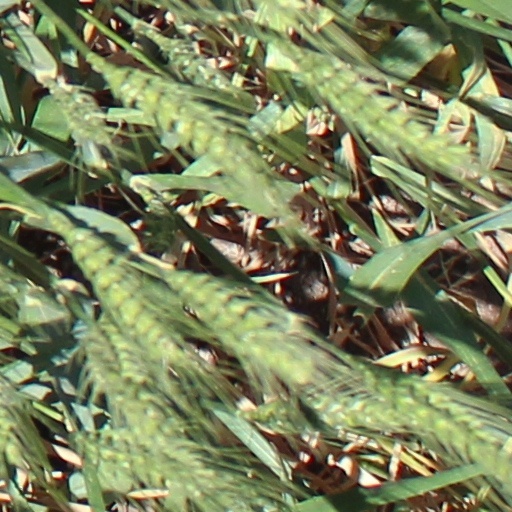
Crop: wheat